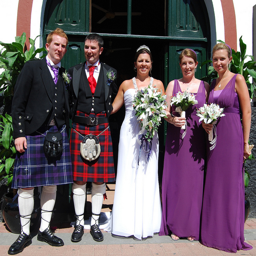
Two mean wearing Scottish kilts next to three beautiful women.
Men in kilts and women in gowns look like a wedding.
a group of people with the men wearing kilts
Two men wear blue and red kilts as a bride holds flowers next to them while next to her stand two ladies wearing long purple gowns.
Two men in kilts pose with a wedding party.